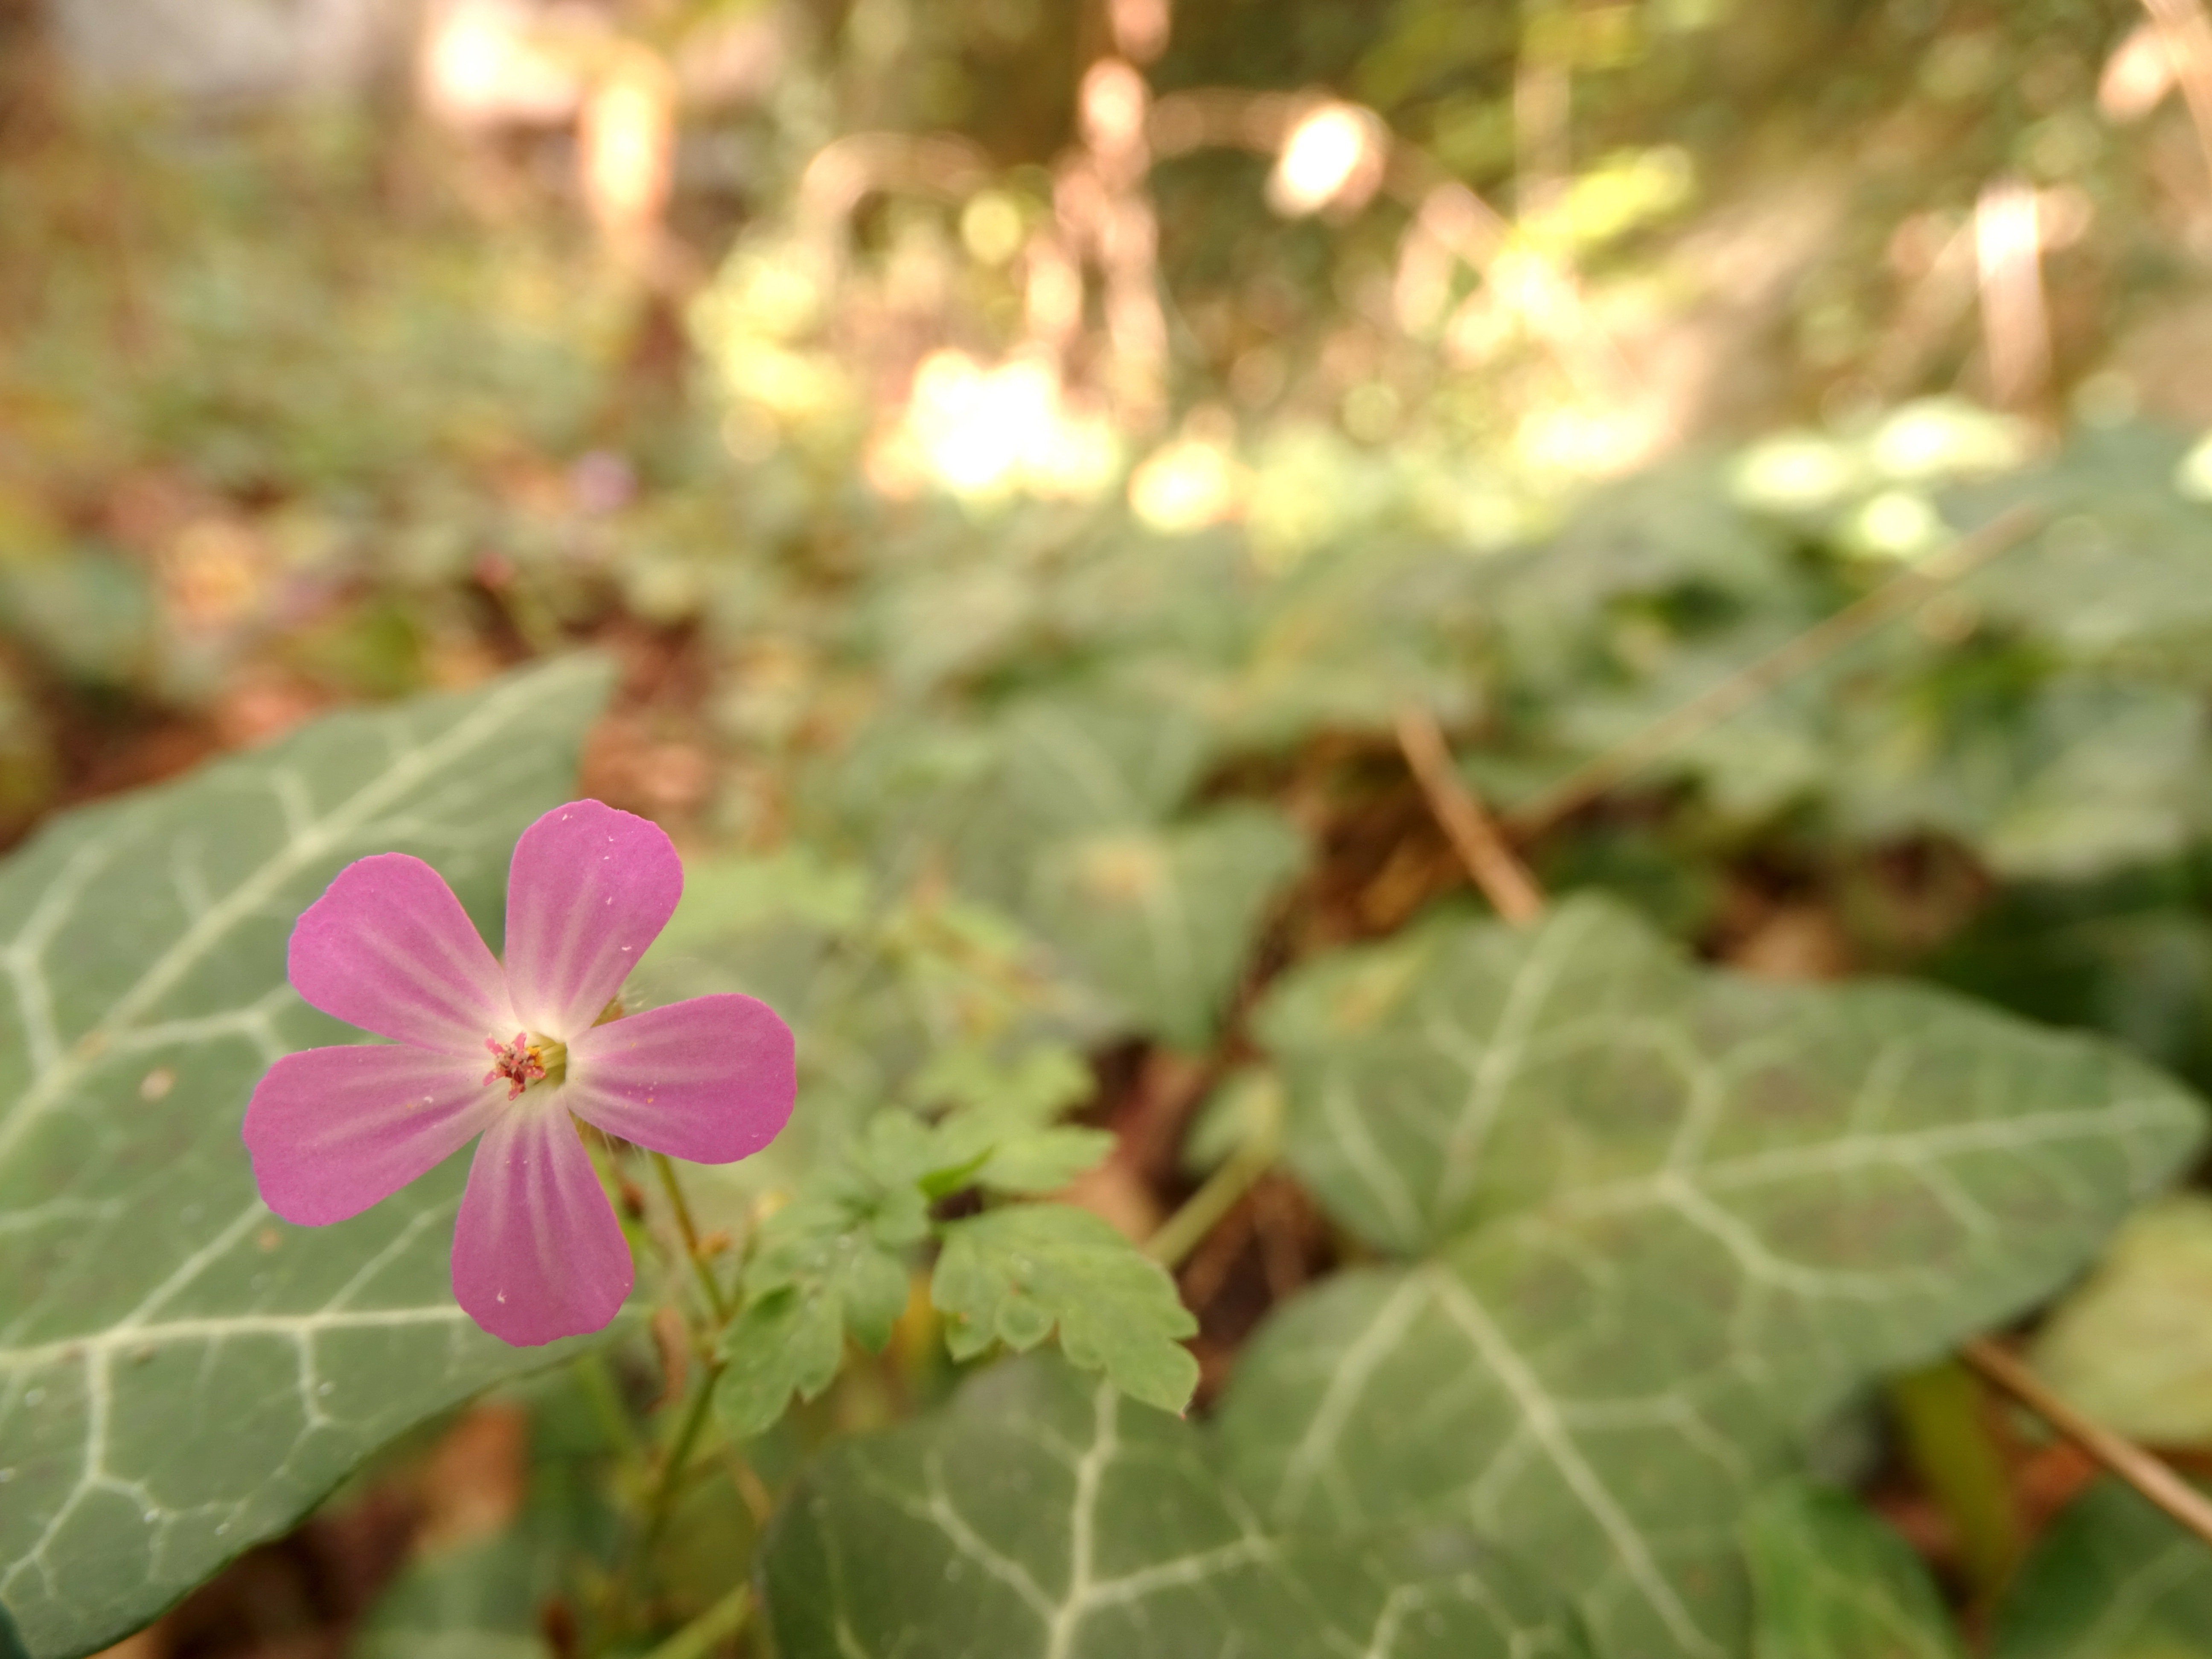
nature, forest, plant, leaf, flower, park, botany, flora, wildflower, leaves, beautiful, autumn flower, pink flower, flowering plant, annual plant, land plant